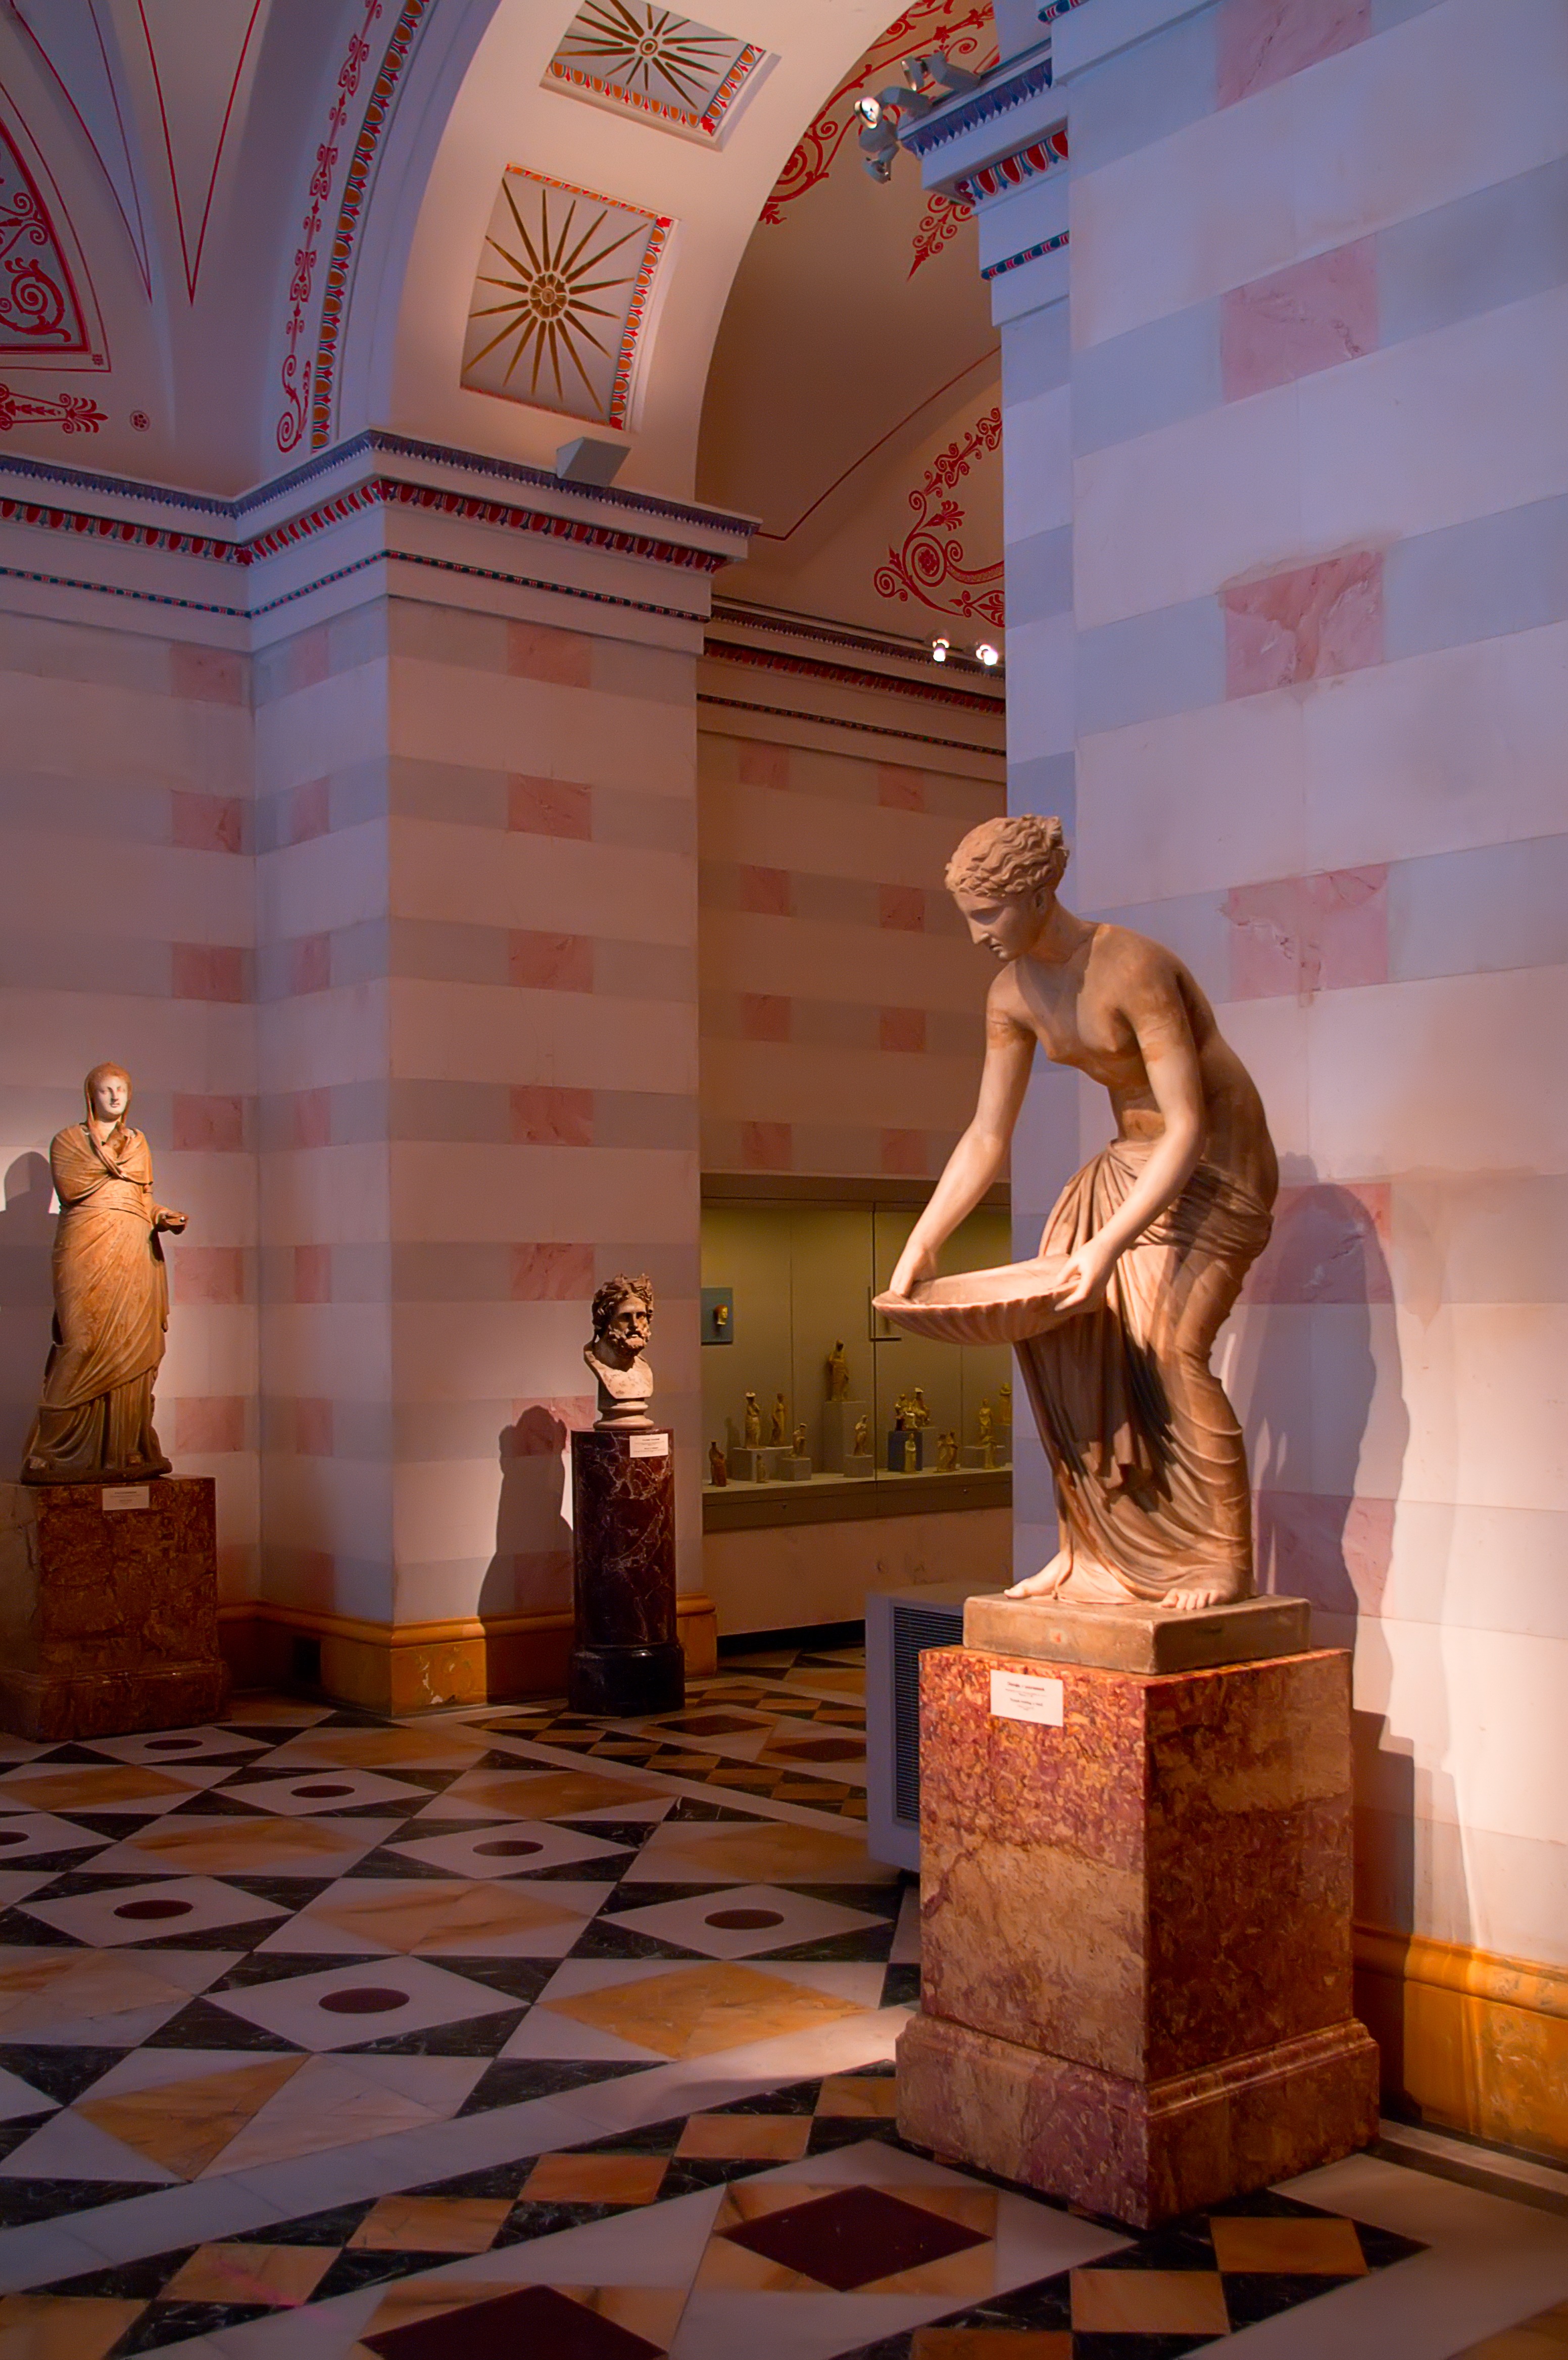
interior, statue, museum, interior design, sculpture, art, temple, tourist attraction, hermitage, st petersburg russia, art gallery, ancient history